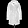
Label: Coat